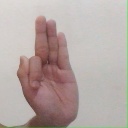
अक्षर: फ